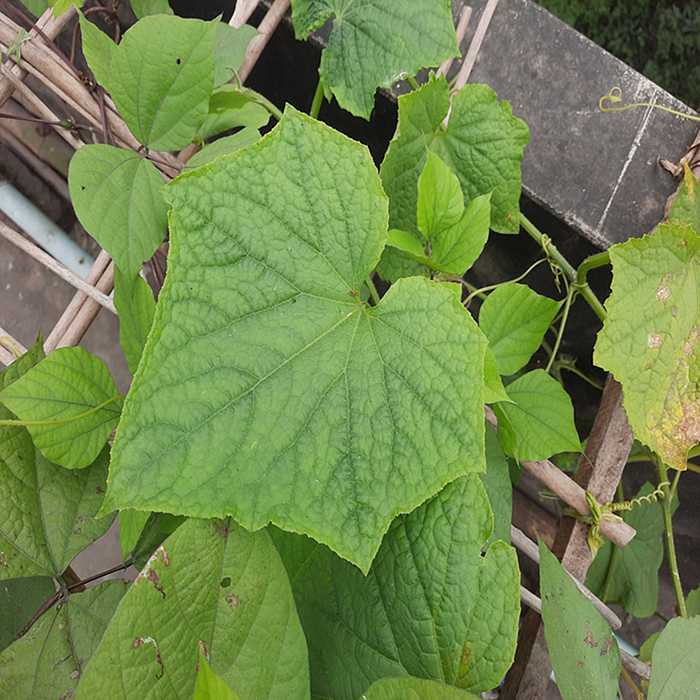
Plant: Cucumber
Label: Fresh leaf